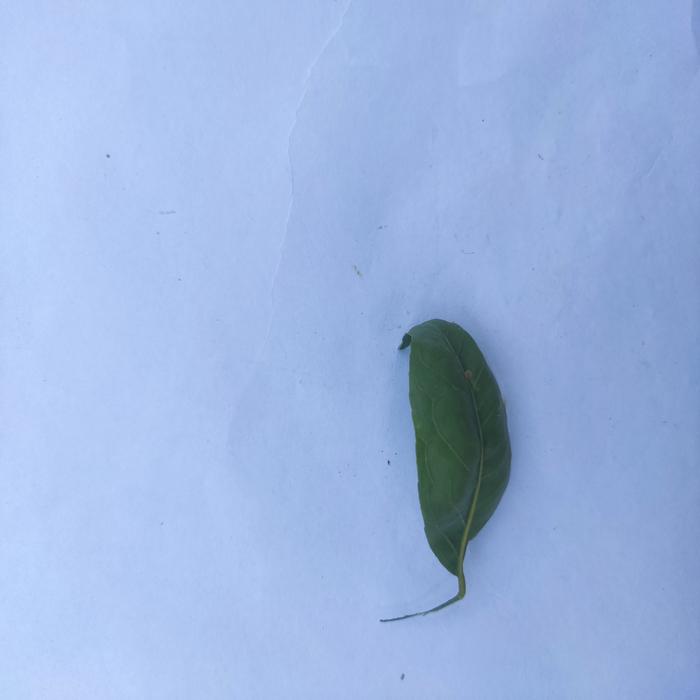
Crop: Aegle Marmelos
Leaf condition: Leaf_Curl